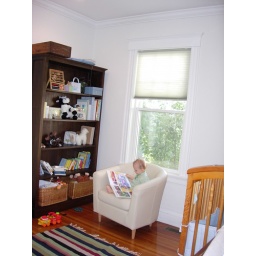
G's new chair in his new bedroom